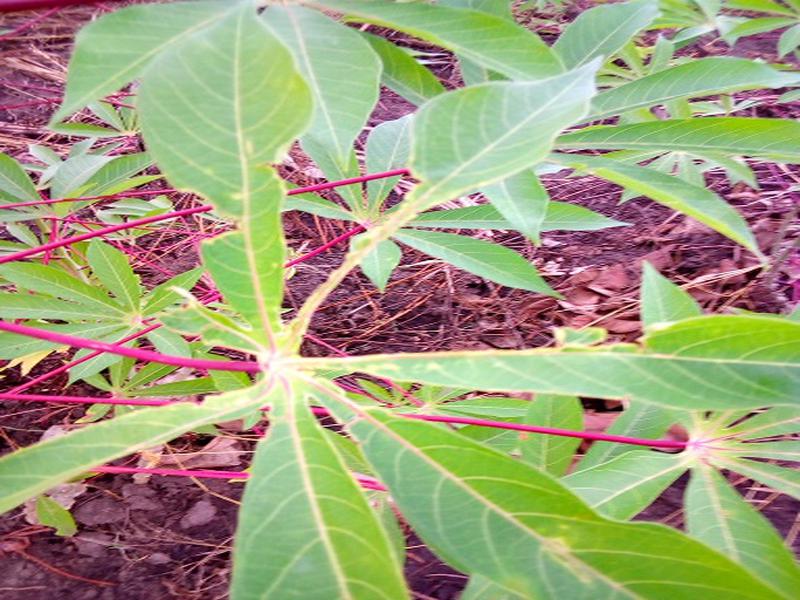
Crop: cassava
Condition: healthy